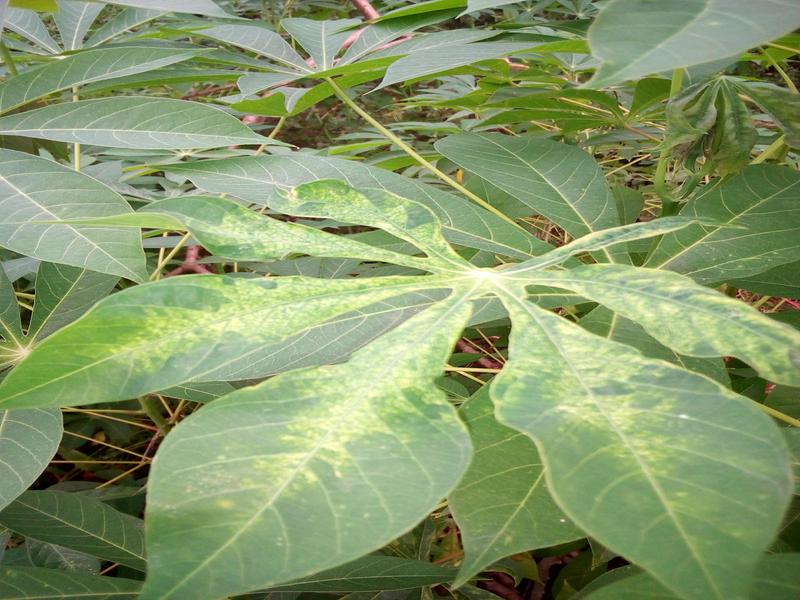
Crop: cassava
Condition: mosaic_disease